Big George

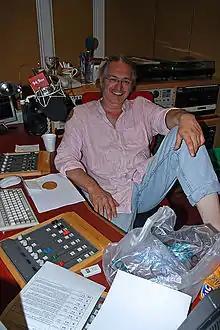
Big George in 2008

George Webley (29 May 1957 – 7 May 2011), better known by the stage name Big George, was a British musician, composer, bandleader and broadcaster who has been described as one of Britain's most successful theme music writers.